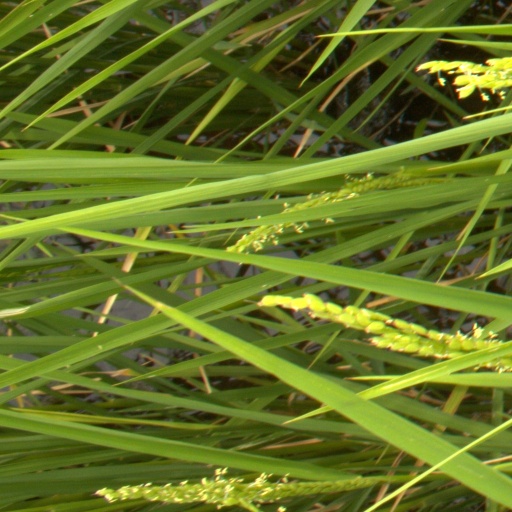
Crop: rice